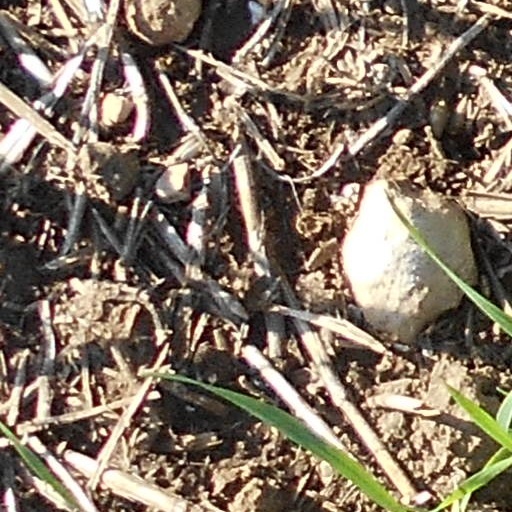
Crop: wheat